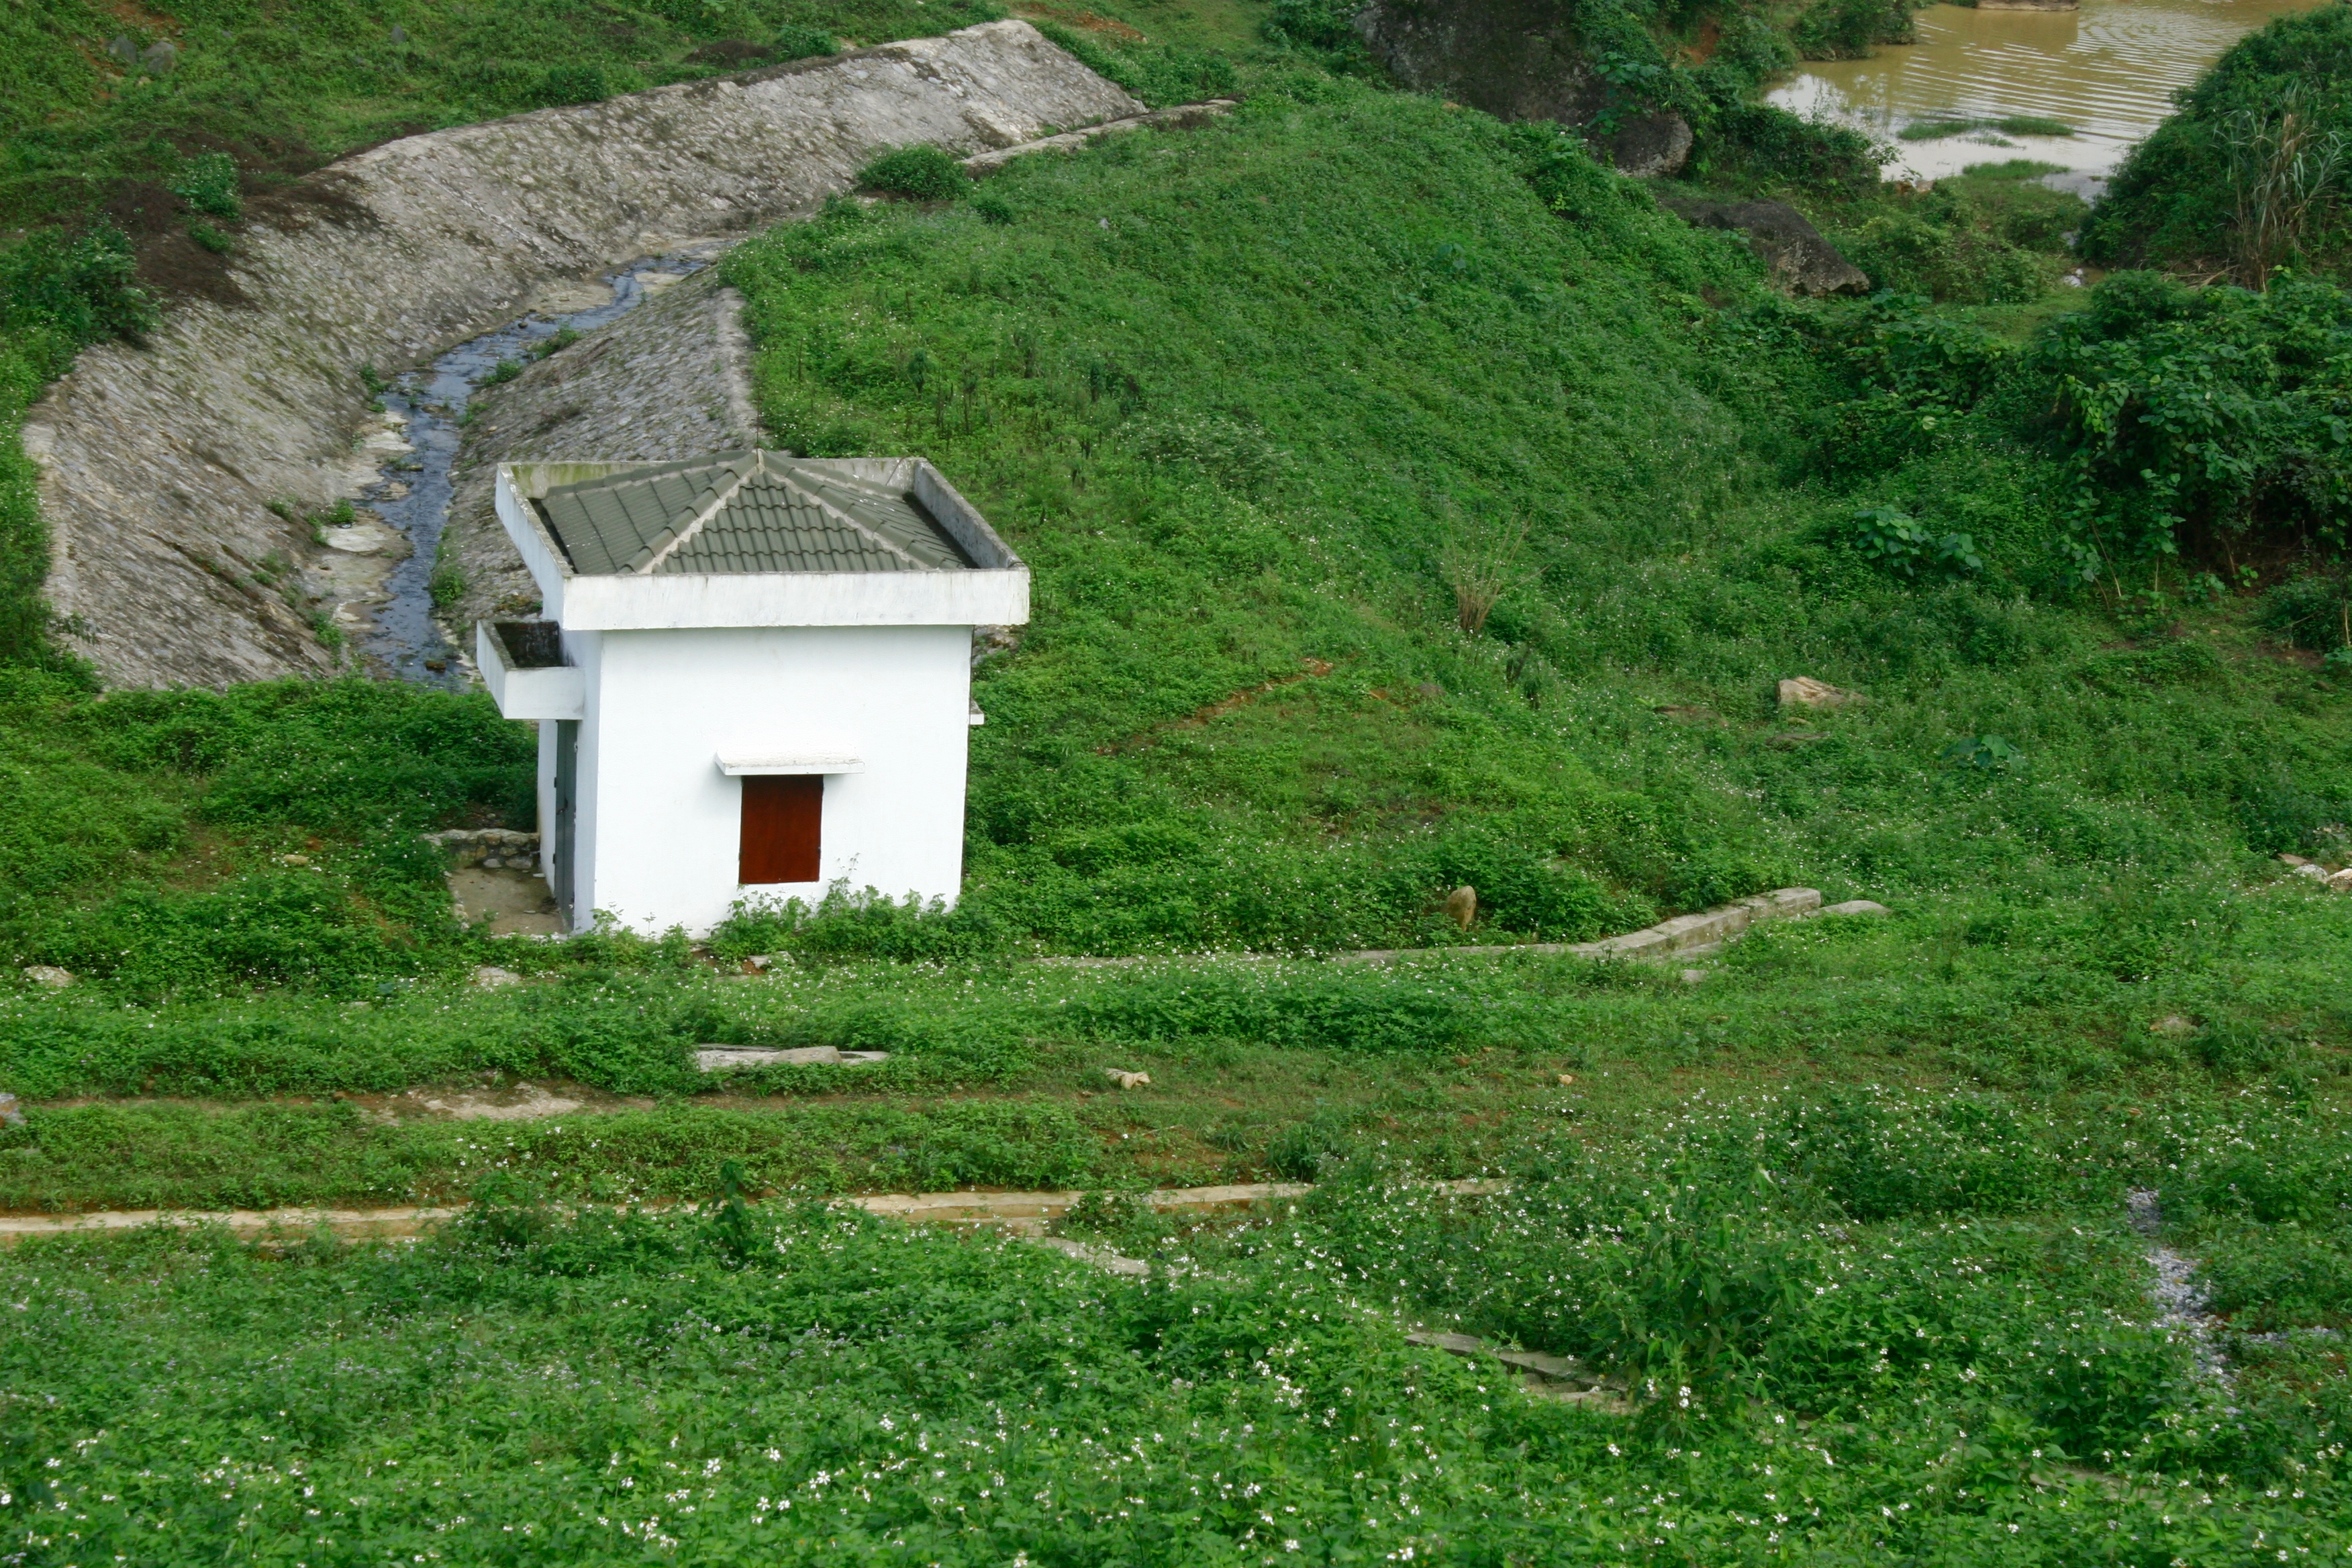
lawn, meadow, building, ruins, rural area